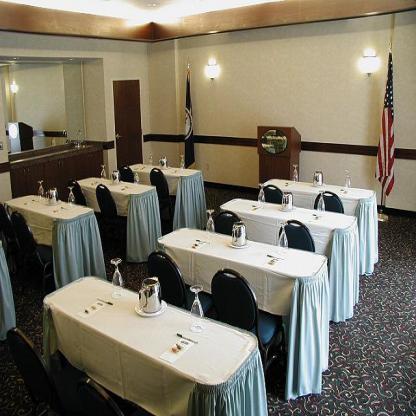
Scene: Indoor